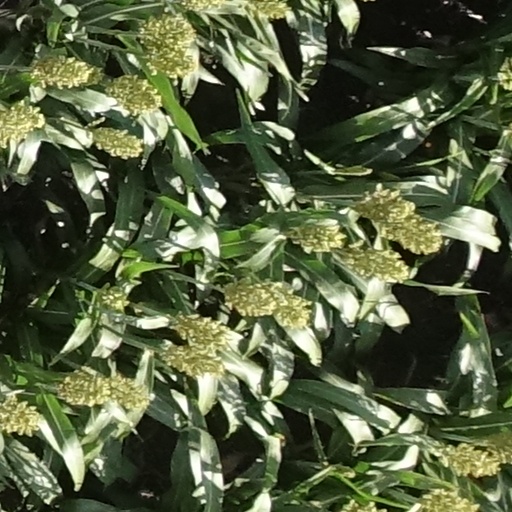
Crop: sorghum